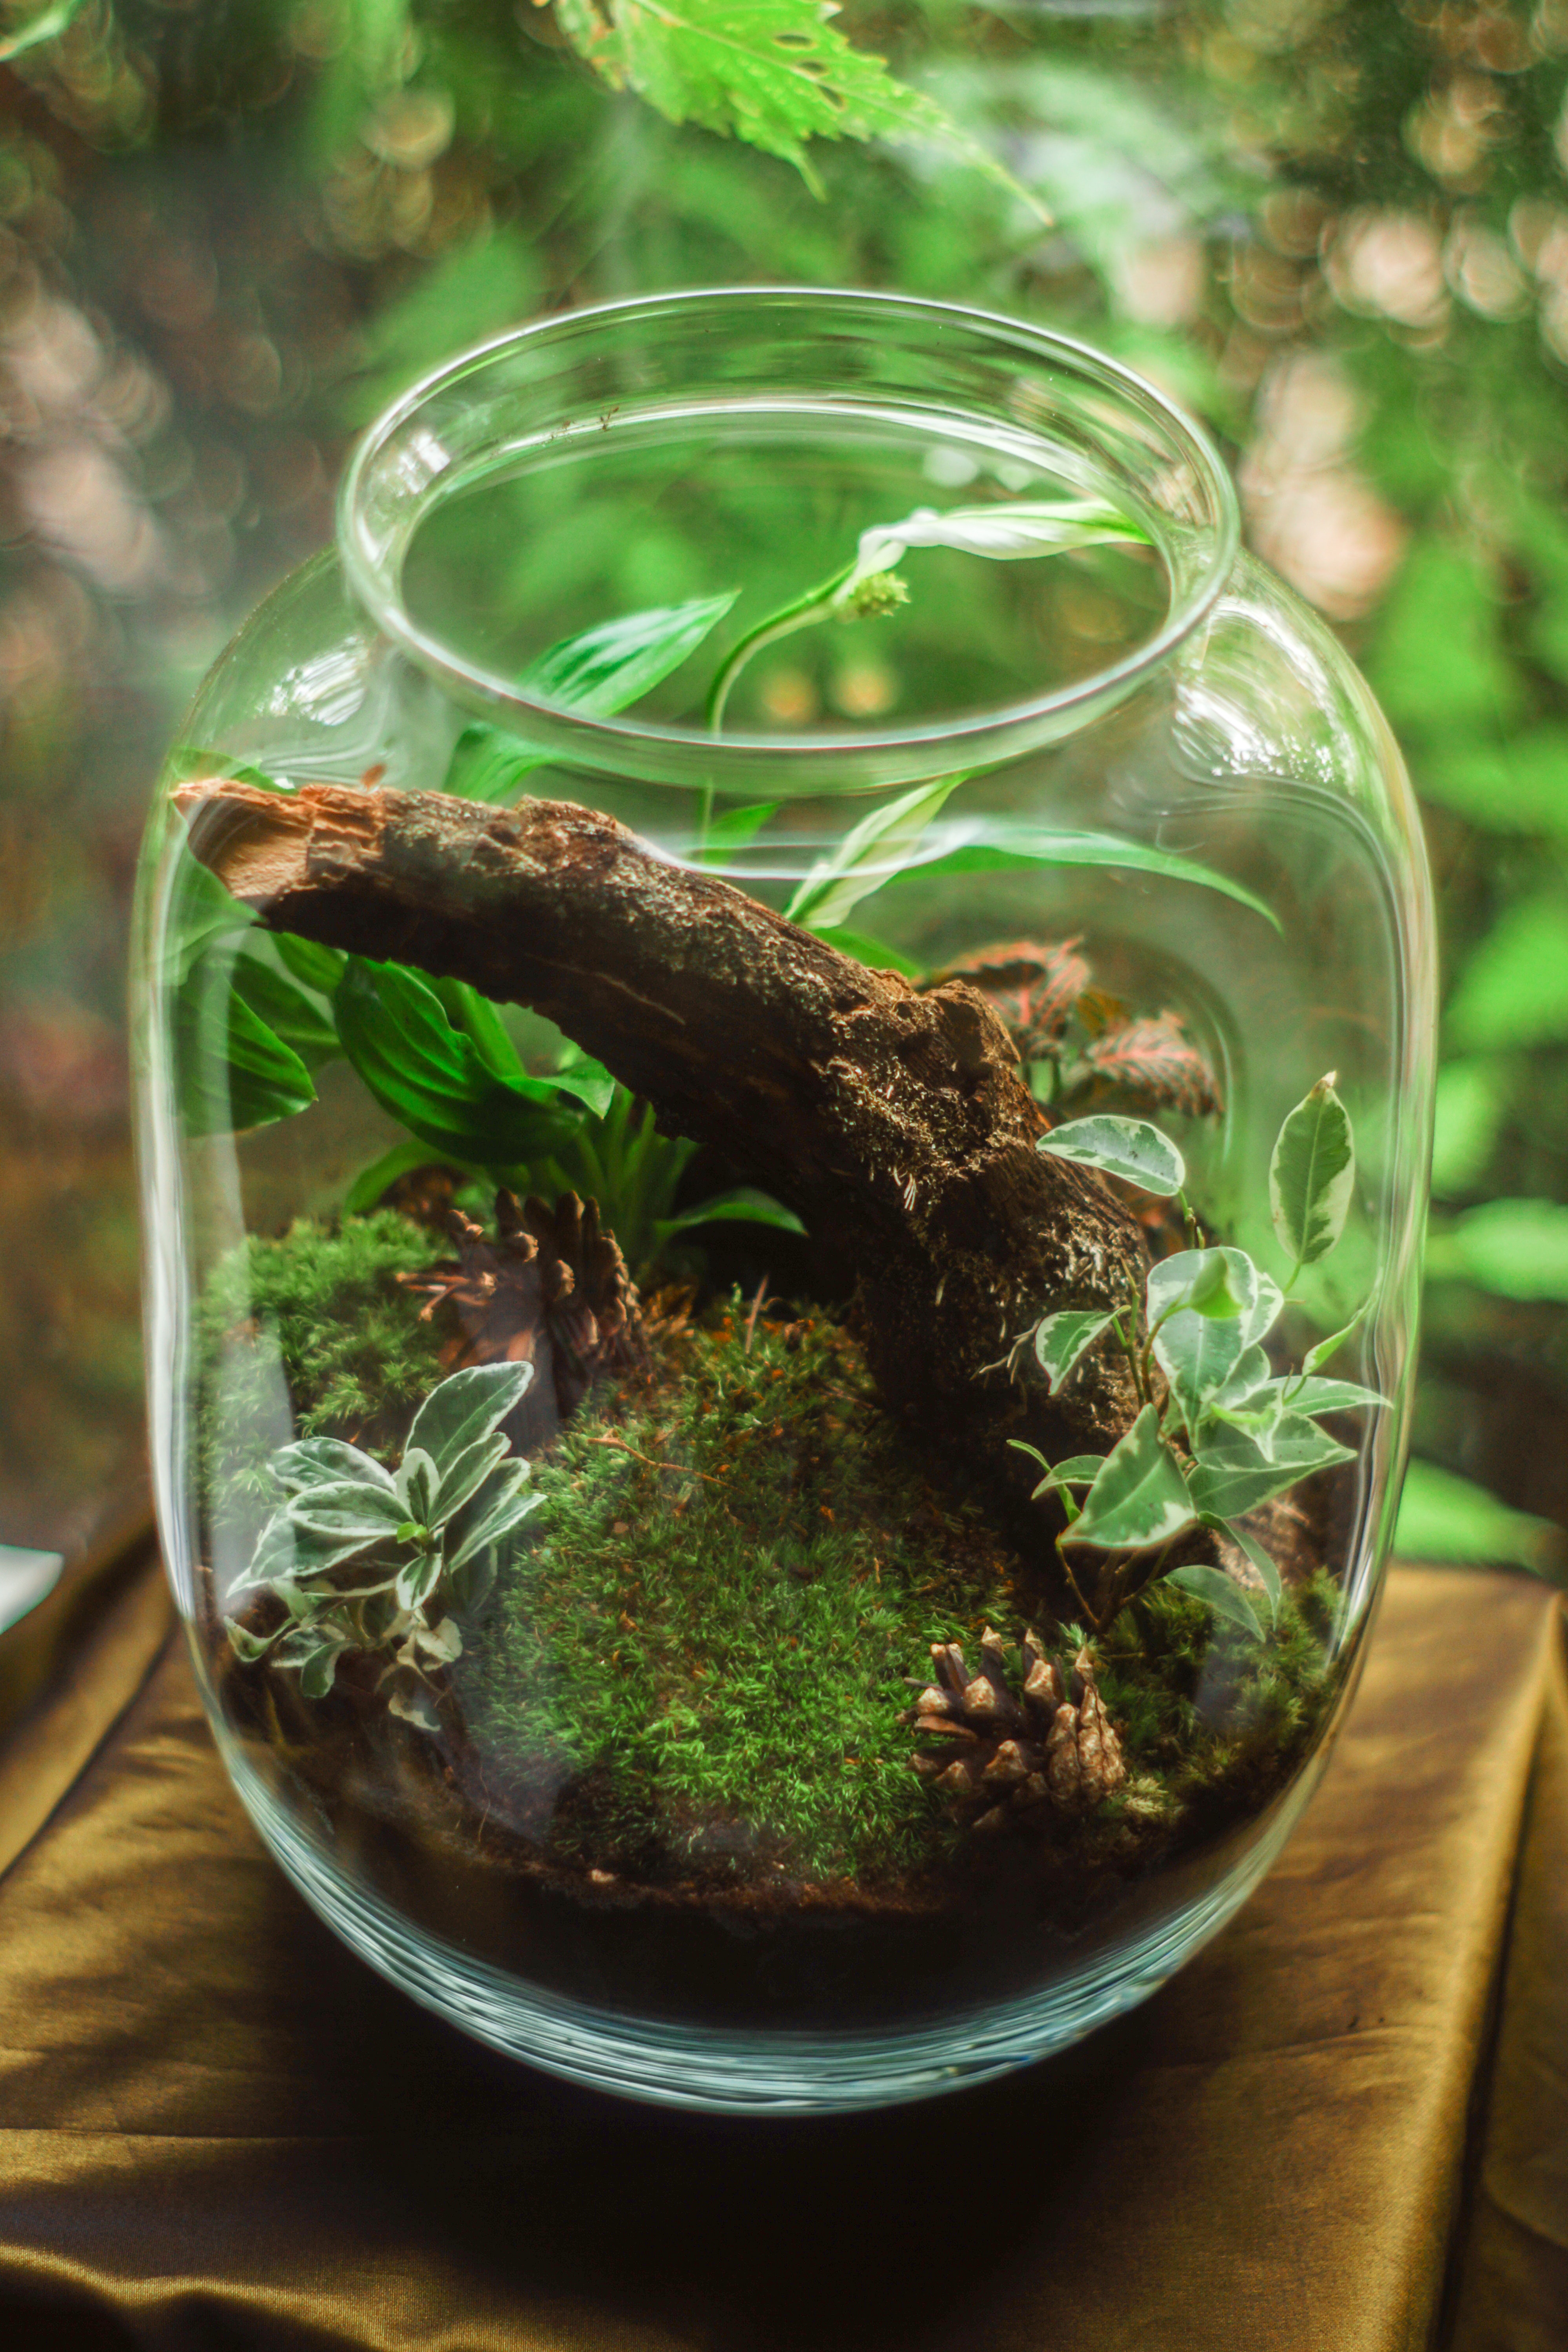
plant, freshwater aquarium, non vascular land plant, houseplant, herb, aquarium, flowerpot